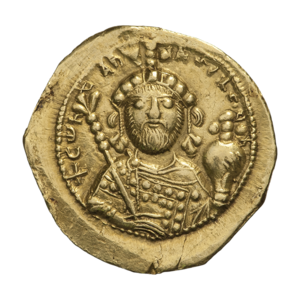
Michel VI est brièvement empereur byzantin du 31 août 1056 au 30 août 1057. Haut fonctionnaire déjà âgé, il est choisi par les eunuques pour succéder à la dernière représentante de la dynastie macédonienne, l'impératrice Théodora Porphyrogénète. Le règne extrêmement bref de Michel VI, « moins capable de régner que d’être conduit, régi et conduit », constitua une année de transition pendant laquelle hauts fonctionnaires, militaires, patriarche et population de Constantinople lutteront pour le pouvoir. Une rébellion militaire conduite par Isaac Comnène y mettra fin, après quoi l’empereur abdiquera pour se faire moine et finir ses jours dans un monastère.